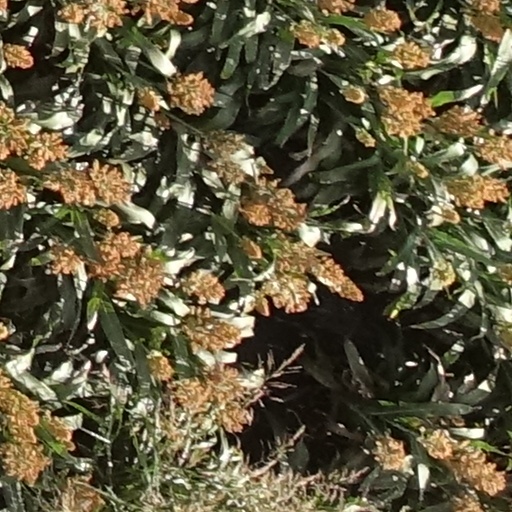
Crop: sorghum